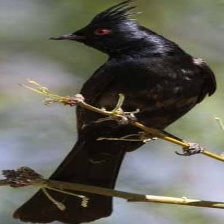
Species: PHAINOPEPLA
Scientific name: PHAINOPEPLA NITENS